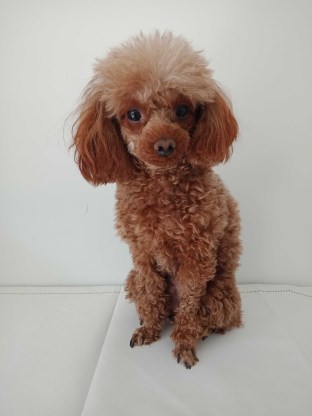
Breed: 7449-n000128-teddy